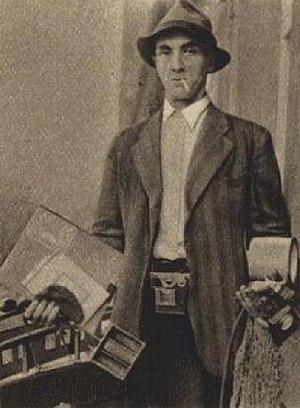
Přemysl Koblic était un photographe, journaliste et chimiste tchécoslovaque.